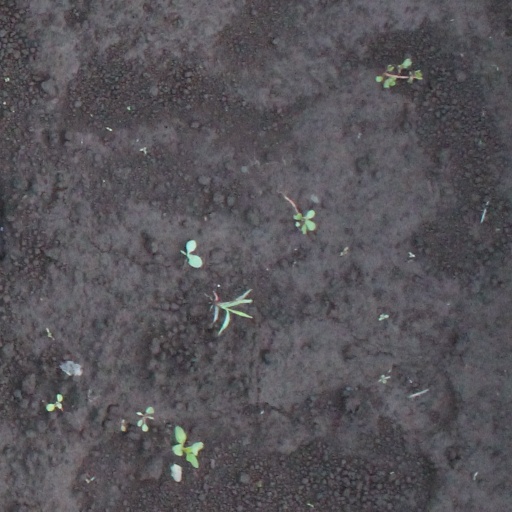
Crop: soybean